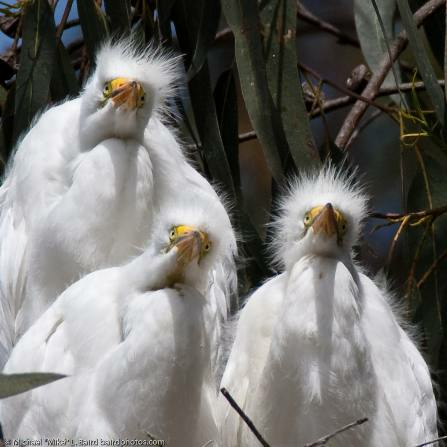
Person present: No